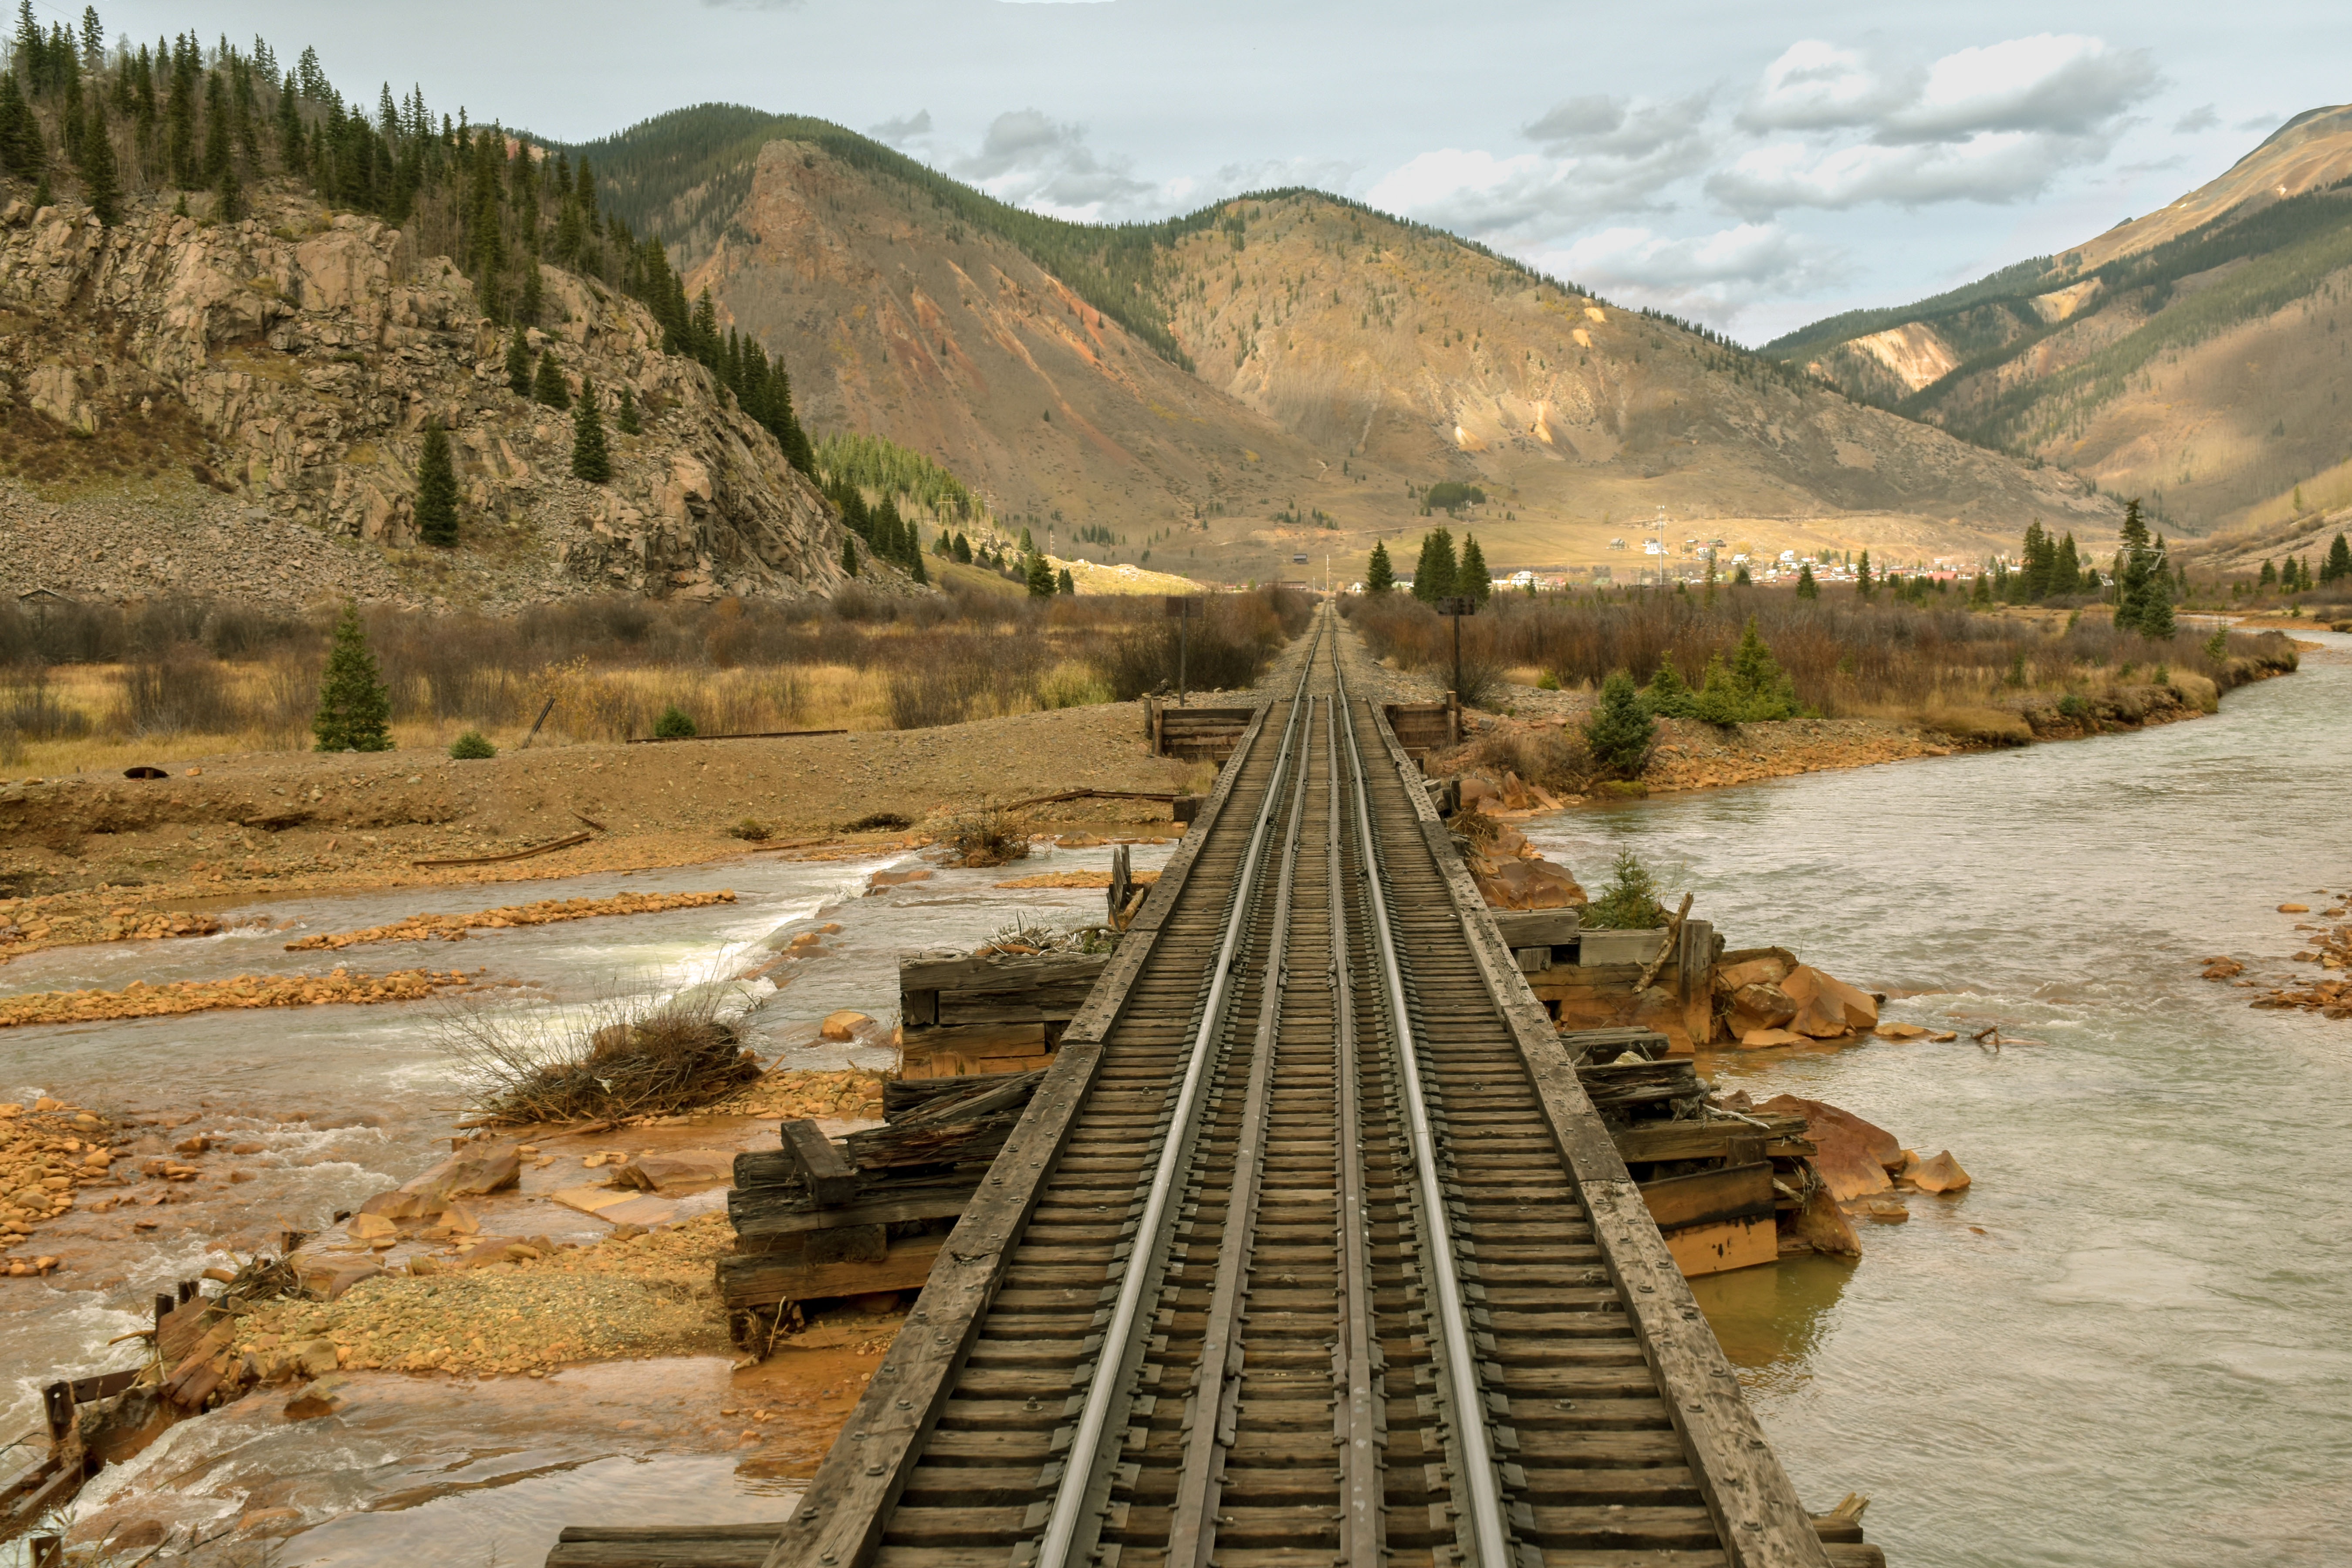
landscape, mountain, track, railroad, train, river, valley, transport, vehicle, reservoir, rail transport, narrow guage, scenic railroad